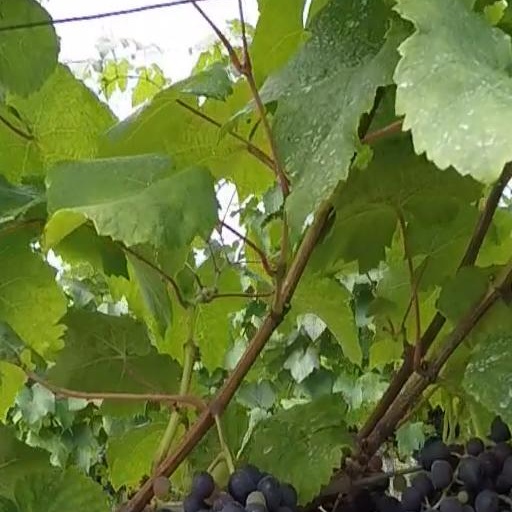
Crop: grape